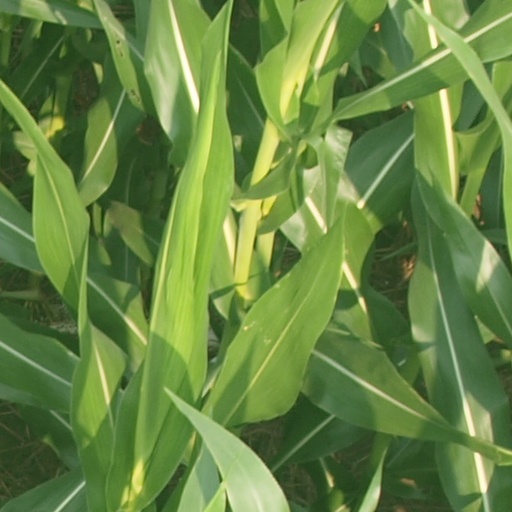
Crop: maize; corn